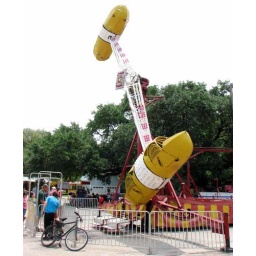
someone's sunglasses fell as they were riding... I like the bike leaning against the fence detail..